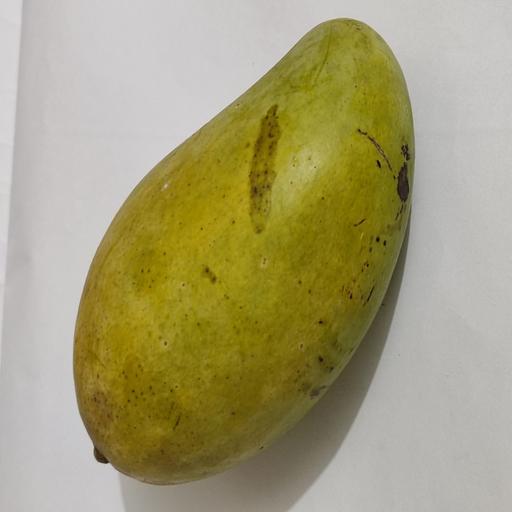
Crop type: Mango_Amrapali